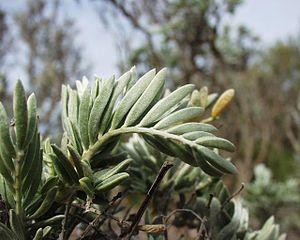
Anthyllis barba-jovis, la barbe de Jupiter, est une espèce de plantes dicotylédones de la famille des Fabaceae, sous-famille des Faboideae, originaire du bassin méditerranéen. Ce sont des plantes ligneuses vivaces, semi-halophiles, poussant notamment sur le littoral méditerranéen.